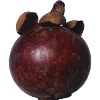
Label: mangostan